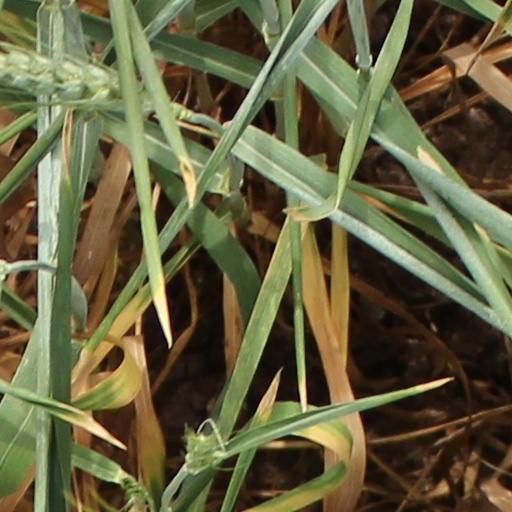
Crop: wheat